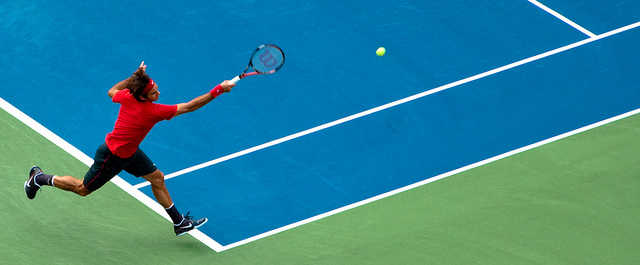
một nam vận động viên tennis đang vươn người để đánh bóng